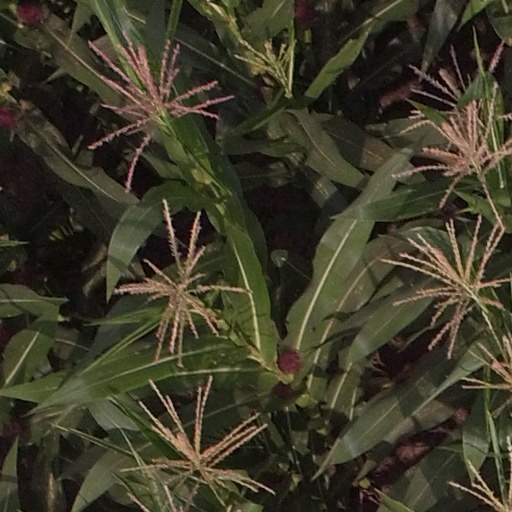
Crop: maize; corn